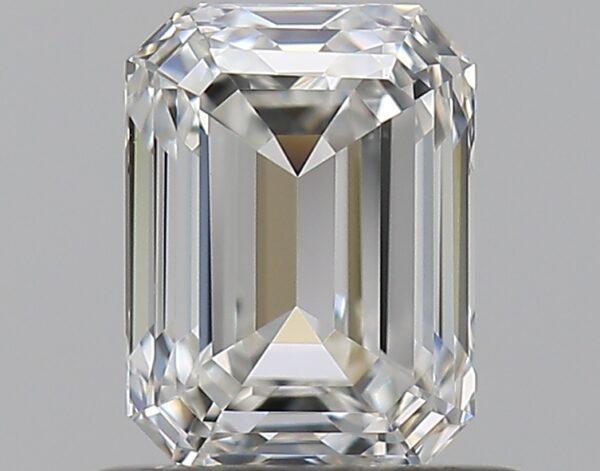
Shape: emerald
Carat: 0.7
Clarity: VVS2
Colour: H
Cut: EX
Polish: VG
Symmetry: VG
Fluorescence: N
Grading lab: GIA
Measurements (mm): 5.7 x 4.22 x 2.88